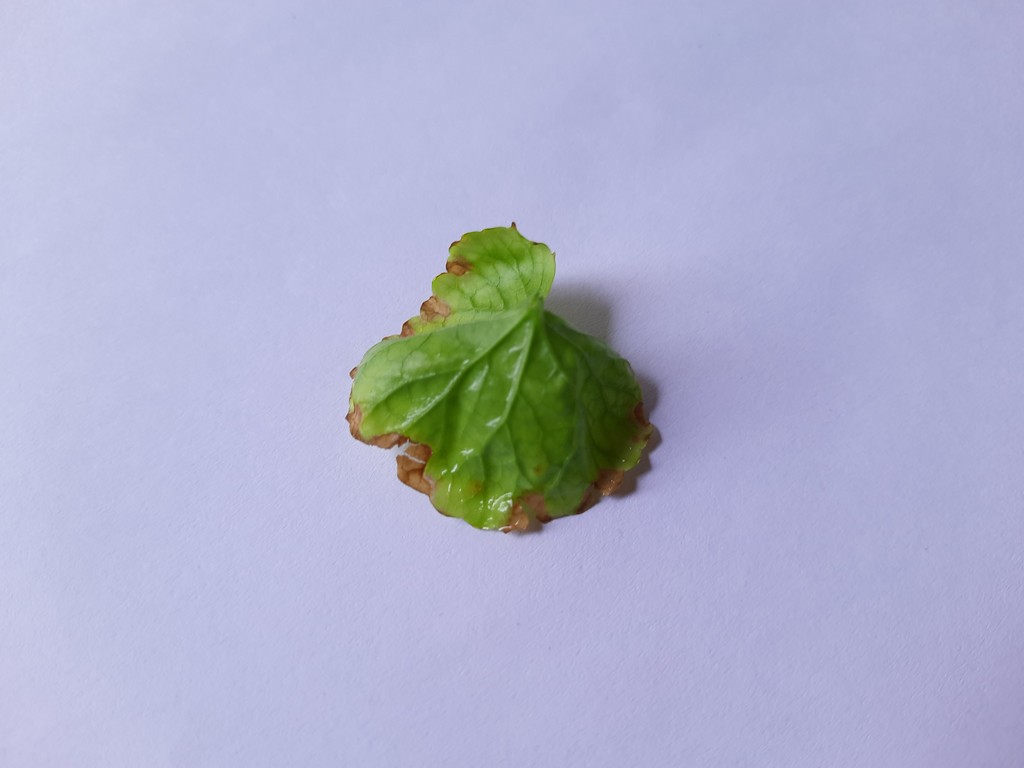
Label: Unhealthy